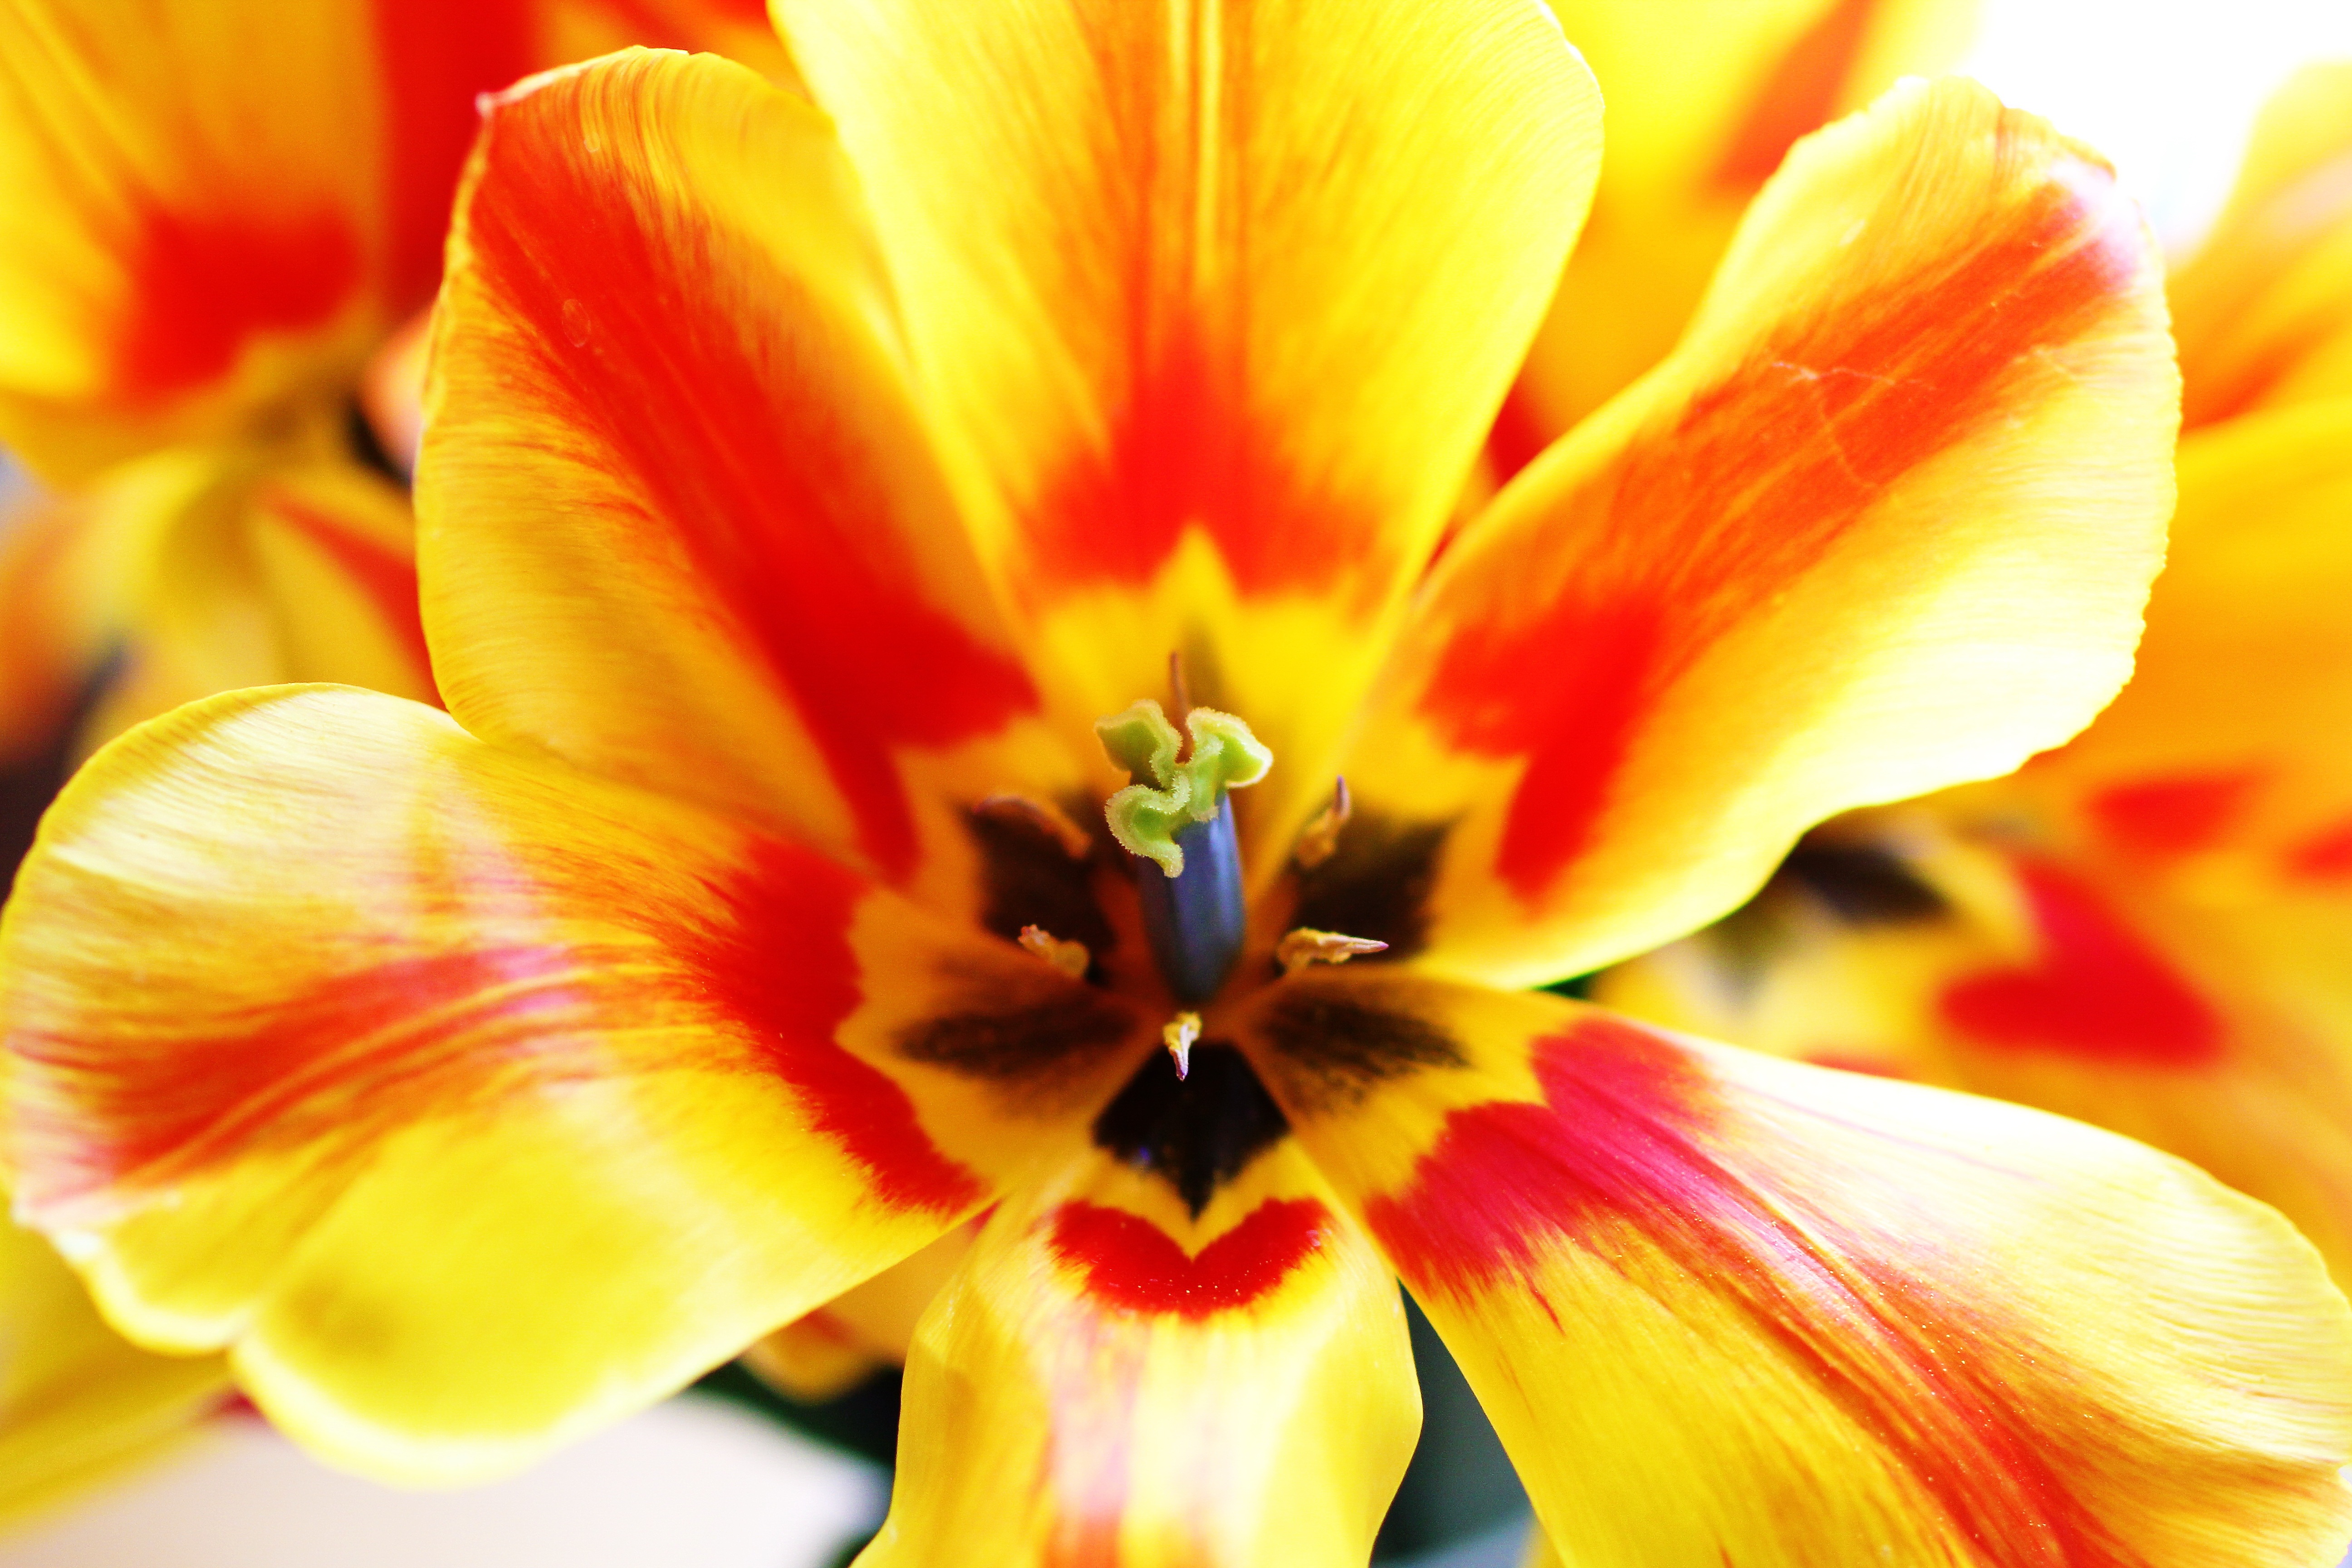
nature, plant, photography, flower, petal, floral, tulip, spring, yellow, flora, flowers, close up, colors, lily, daylily, macro photography, flowering plant, plant stem, land plant